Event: Nepal Earthquake
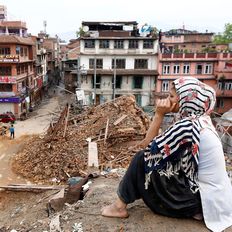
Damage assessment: damage